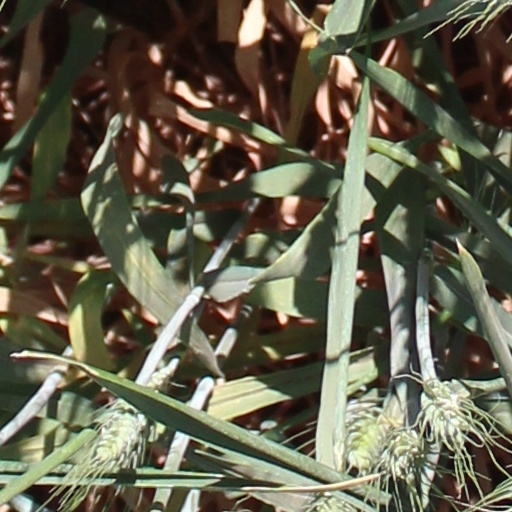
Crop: wheat